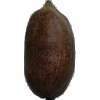
Label: Nut Pecan 1